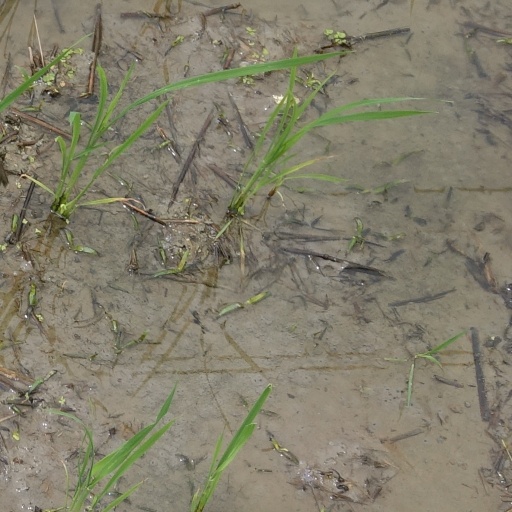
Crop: rice